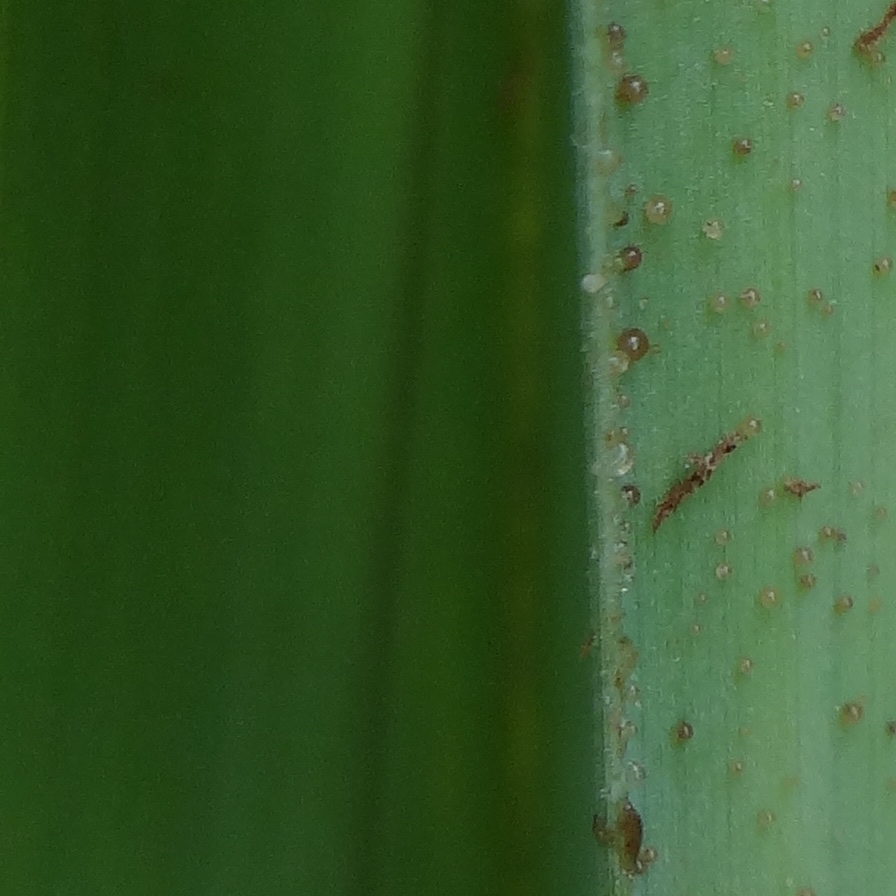
Label: Dubas